Royal Malaysian Navy

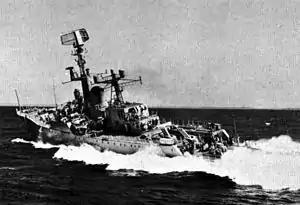
, an Australian Navy ship that guarded Malaysia during the Indonesian confrontation.

Following the end of Indonesian confrontation in 1966, Tunku Abdul Rahman and his colleagues decided to Malaysianise the top posts in the navy and air force. They offered these posts to two senior Malaysian army generals, who declined for two main reasons. First they felt that they were not professionally qualified and second because they did not want to jeopardise their own careers in the army. Tunku and his colleagues then decided that they would select two officers, one from the navy and one from the air force, and appoint them chiefs of their respective services. They were fully aware of Rear Admiral Datuk K. Thanabalasingam's age —he was 31 years old and a bachelor- but decided to appoint him and take the risk. Under Thanabalasingam and with Tunku Abdul Rahman's foresight and will, they were responsible for initiating the gradual transformation of the navy from a coastal navy (brown water force) to a sea-going navy (green water navy).